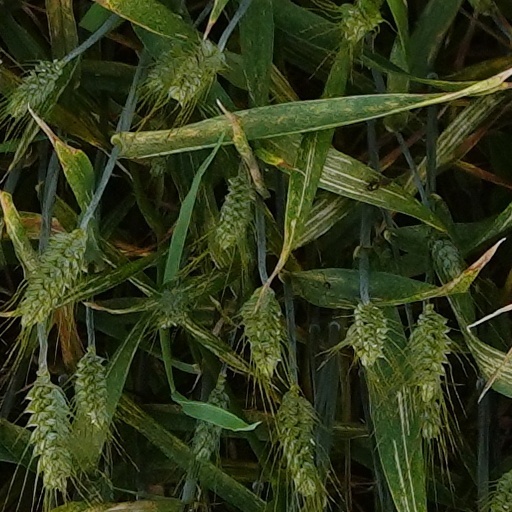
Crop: wheat